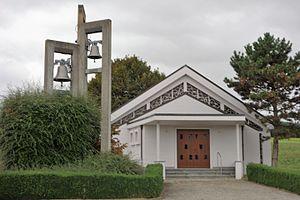
Lussery-Villars (canton de Vaud - Suisse) - chapelle de la Fusion construite lors de fusion de Lussery et de Villars en 1999
Lussery-Villars est une commune suisse du canton de Vaud, située dans le district du Gros-de-Vaud. C'est le résultat de la fusion de Lussery et Villars-Lussery en 1999. La commune est peuplée de 462 habitants en 2018. Son territoire, d'une surface de 373 hectares, se situe dans la région du Gros-de-Vaud, au bord de la Venoge.